Annapolis River

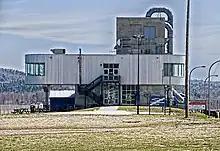
Annapolis Royal Generating Station

The Annapolis River's importance in history is evident through its use as a transportation corridor in early Acadia after Samuel de Champlain and Pierre Dugua, Sieur de Monts established the Habitation at Port-Royal on the north bank of the river's mouth in 1605. Champlain's map of 1609 showed the river as being named "Rivière du Dauphin".